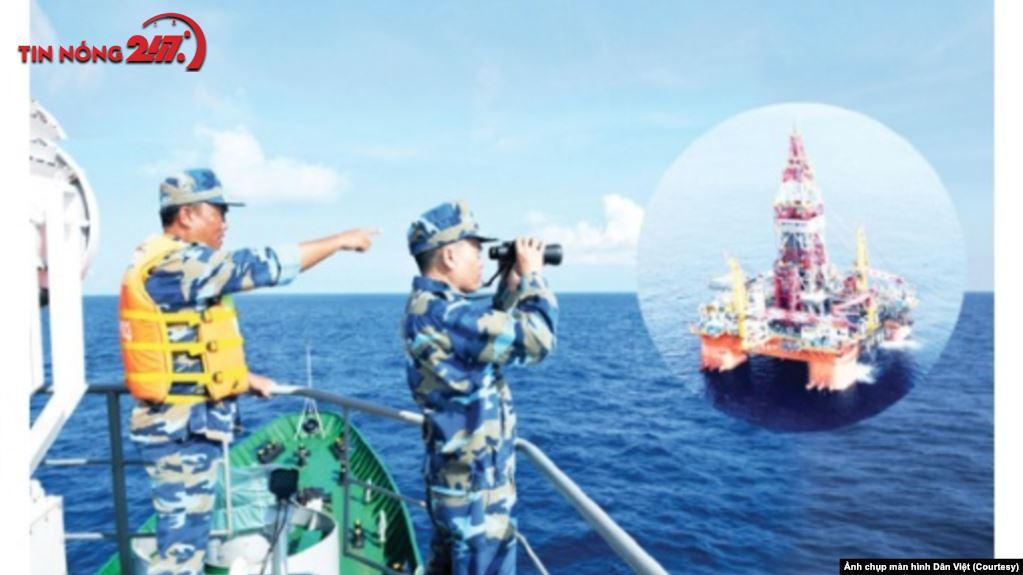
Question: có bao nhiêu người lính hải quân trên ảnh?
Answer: có hai người lính hải quân